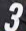
Number: 3